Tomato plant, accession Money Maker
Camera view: horizontal (90 deg, fisheye); turntable rotation: 120 degrees
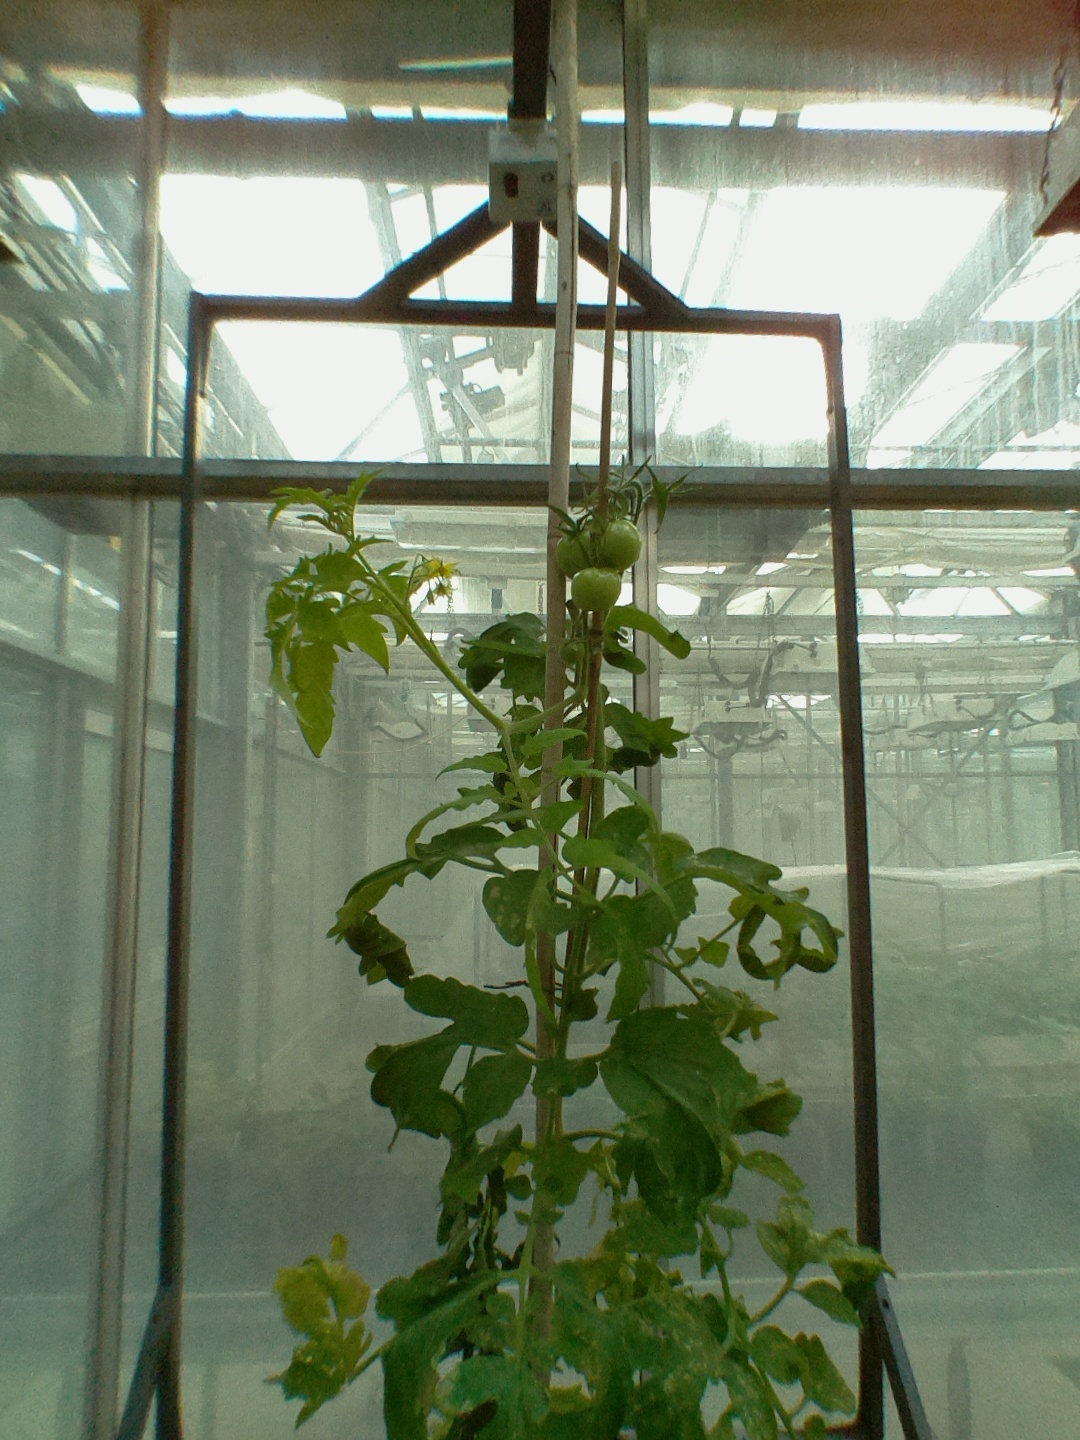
BBCH growth stage 73: 30%-40% of final fruit size